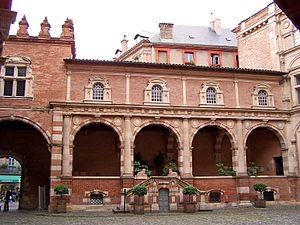
Entrée de la Fondation Bemberg, dans l'hôtel d'Assézat, à Toulouse (France)
Toulouse, à la tête d'un vaste comté au Moyen Âge, puis capitale de la province de Languedoc jusqu'à la Révolution, a tout au long de son histoire compté parmi les principales villes de France. Centre de pouvoir, la ville a conservé jusqu'à nos jours de nombreux hôtels particuliers édifiés par ses élites : capitouls, marchands fortunés et noblesse de robe liée au Parlement de Toulouse notamment.